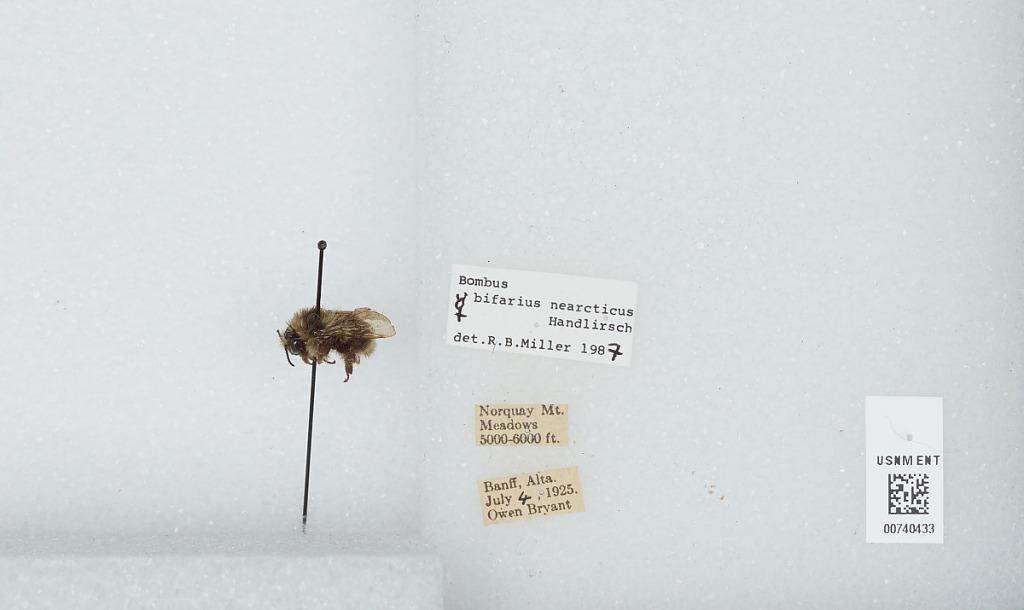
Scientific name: Bombus (Pyrobombus) bifarius Cresson
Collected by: O. Bryant
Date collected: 1925-7-4
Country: Canada
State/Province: Alberta
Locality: Norquay Mountain Meadows, Banff
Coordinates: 51.2, -115.595
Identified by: Miller, R. B.